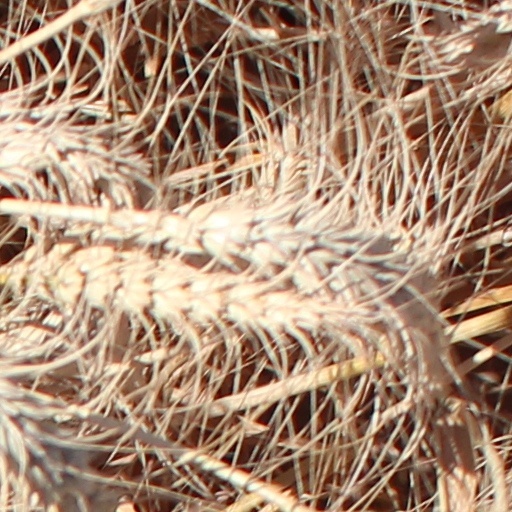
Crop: wheat